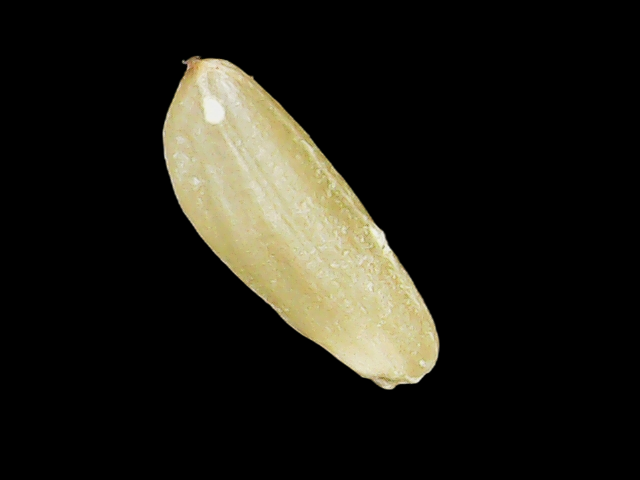
Rice variety: Binadhan12